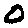
Label: 0